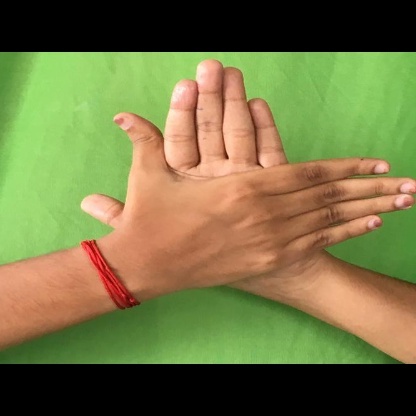
Mudra: Chakra